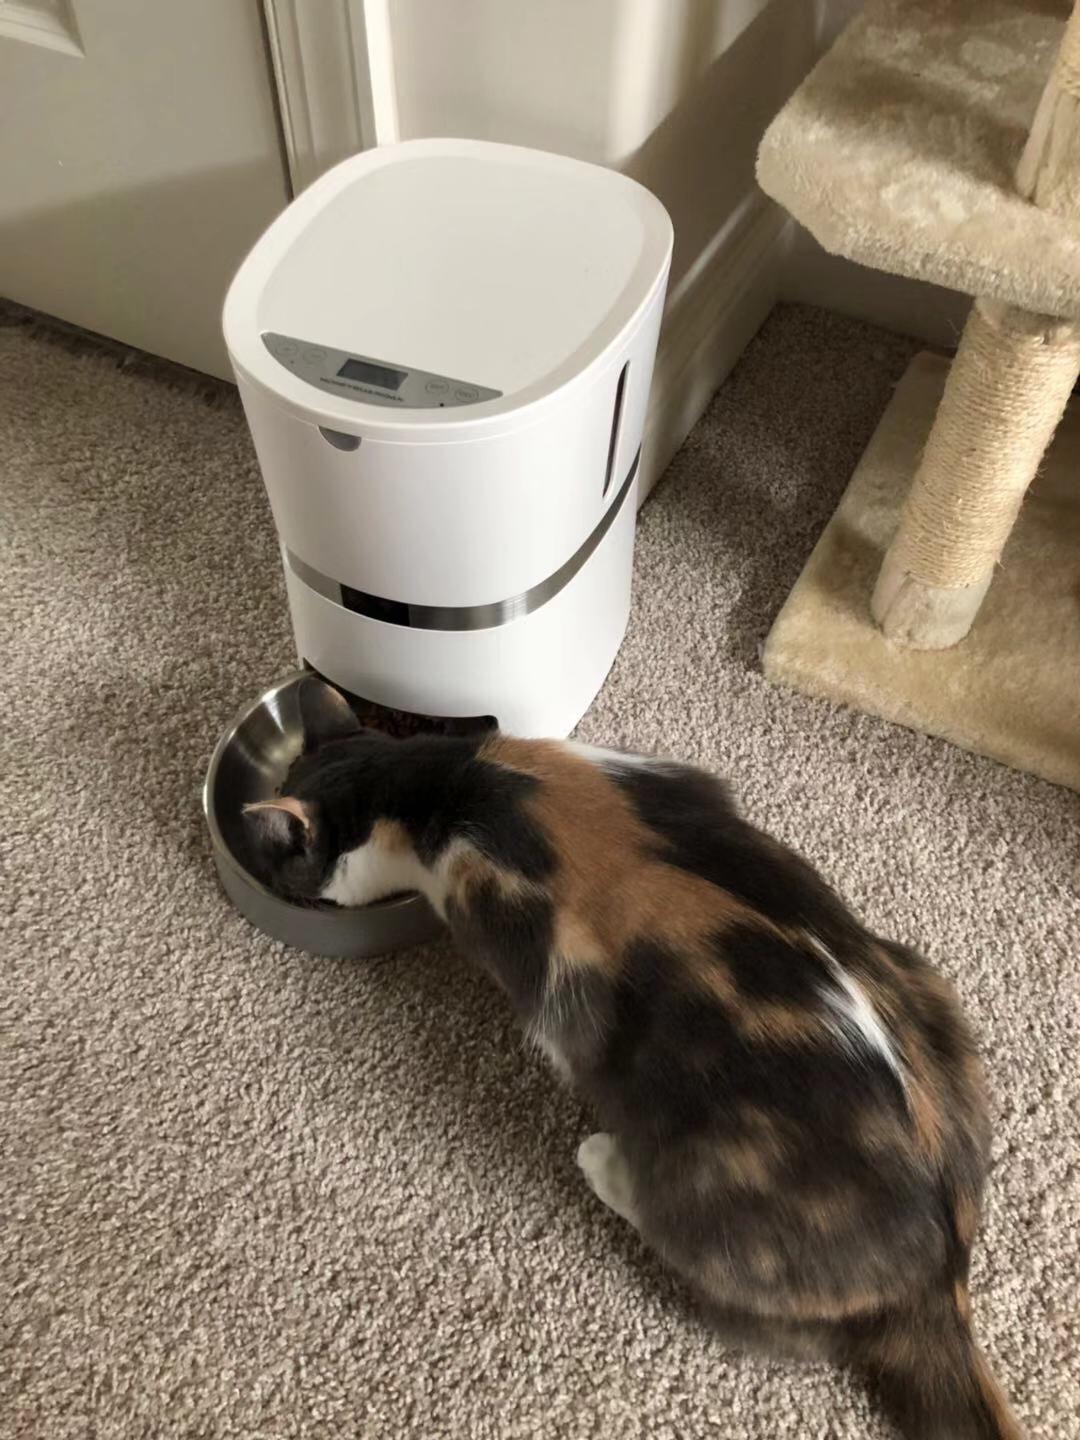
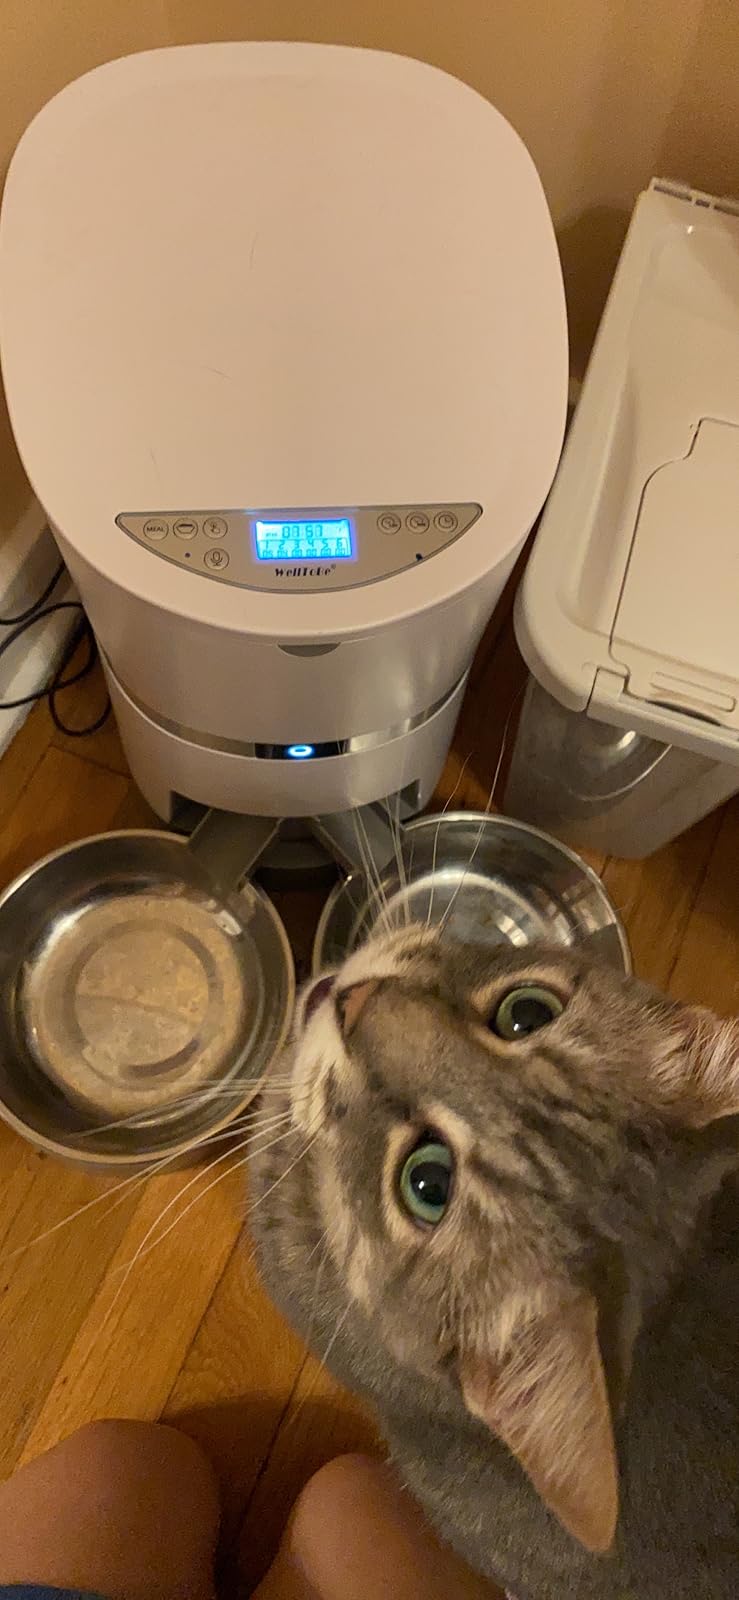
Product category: items_feeder
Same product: no